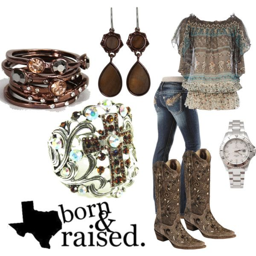
i think the boots are too busy for the shirt , but with plain boots , there 'd be a huge difference